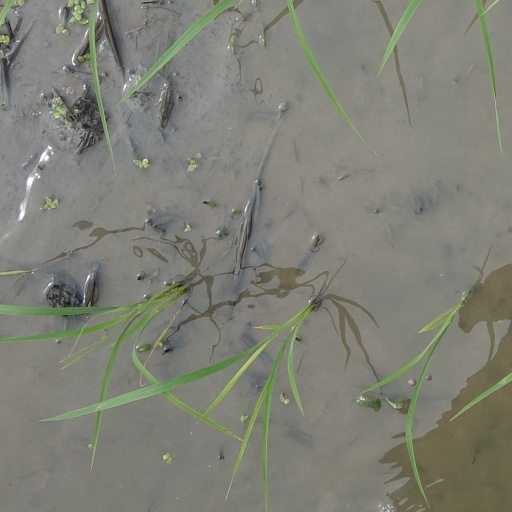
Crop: rice